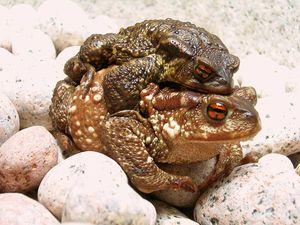
Deux Crapauds communs (Bufo bufo) copulant durant la période de migration, dans le parc national de Peneta-Gerês, au Portugal. Une meilleure version est désormais disponible. Português: dois sapos (bufo bufo) a copular. uma versão melhor é disponivel.
Bufo bufo, le Crapaud commun, est une espèce d'amphibiens de la famille des Bufonidae. C'est l'espèce de crapauds la plus répandue en Europe.